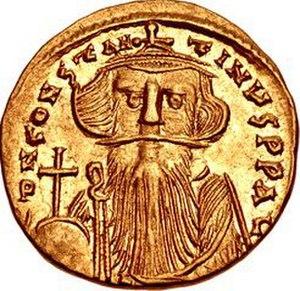
La dynastie des Héraclides a vu se succéder cinq empereurs qui ont régné pendant un siècle, allant du fondateur de la dynastie, Héraclius, jusqu’au deuxième renversement de Justinien II en 711.